Megumi Ogata

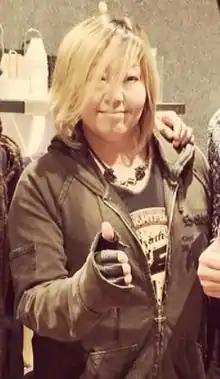
Ogata in 2014

is a Japanese actress and singer from the Greater Tokyo Area. As a singer, she goes by the name em:óu. She is best known for voicing Shinji Ikari in "Neon Genesis Evangelion", Yugi Mutou and Dark Yugi in the Toei version of "Yu-Gi-Oh!", Makoto Naegi and Nagito Komaeda in the "Danganronpa series", Ken Amada in "Persona 3", Kurama in "YuYu Hakusho", Sailor Uranus in the "Sailor Moon series", Hanako and Tsukasa in "Toilet-Bound Hanako-kun" and Yukito Tsukishiro/Yue in "Cardcaptor Sakura".